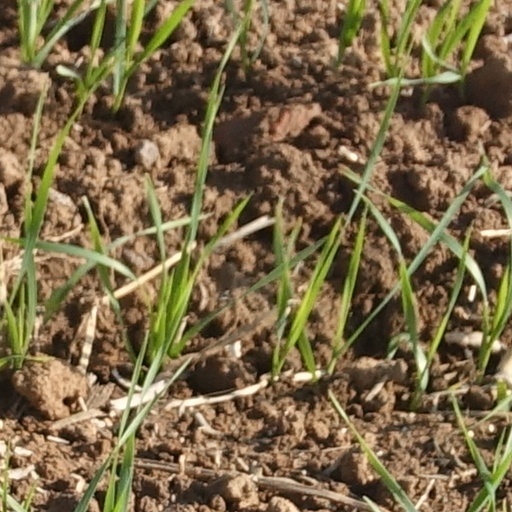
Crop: wheat